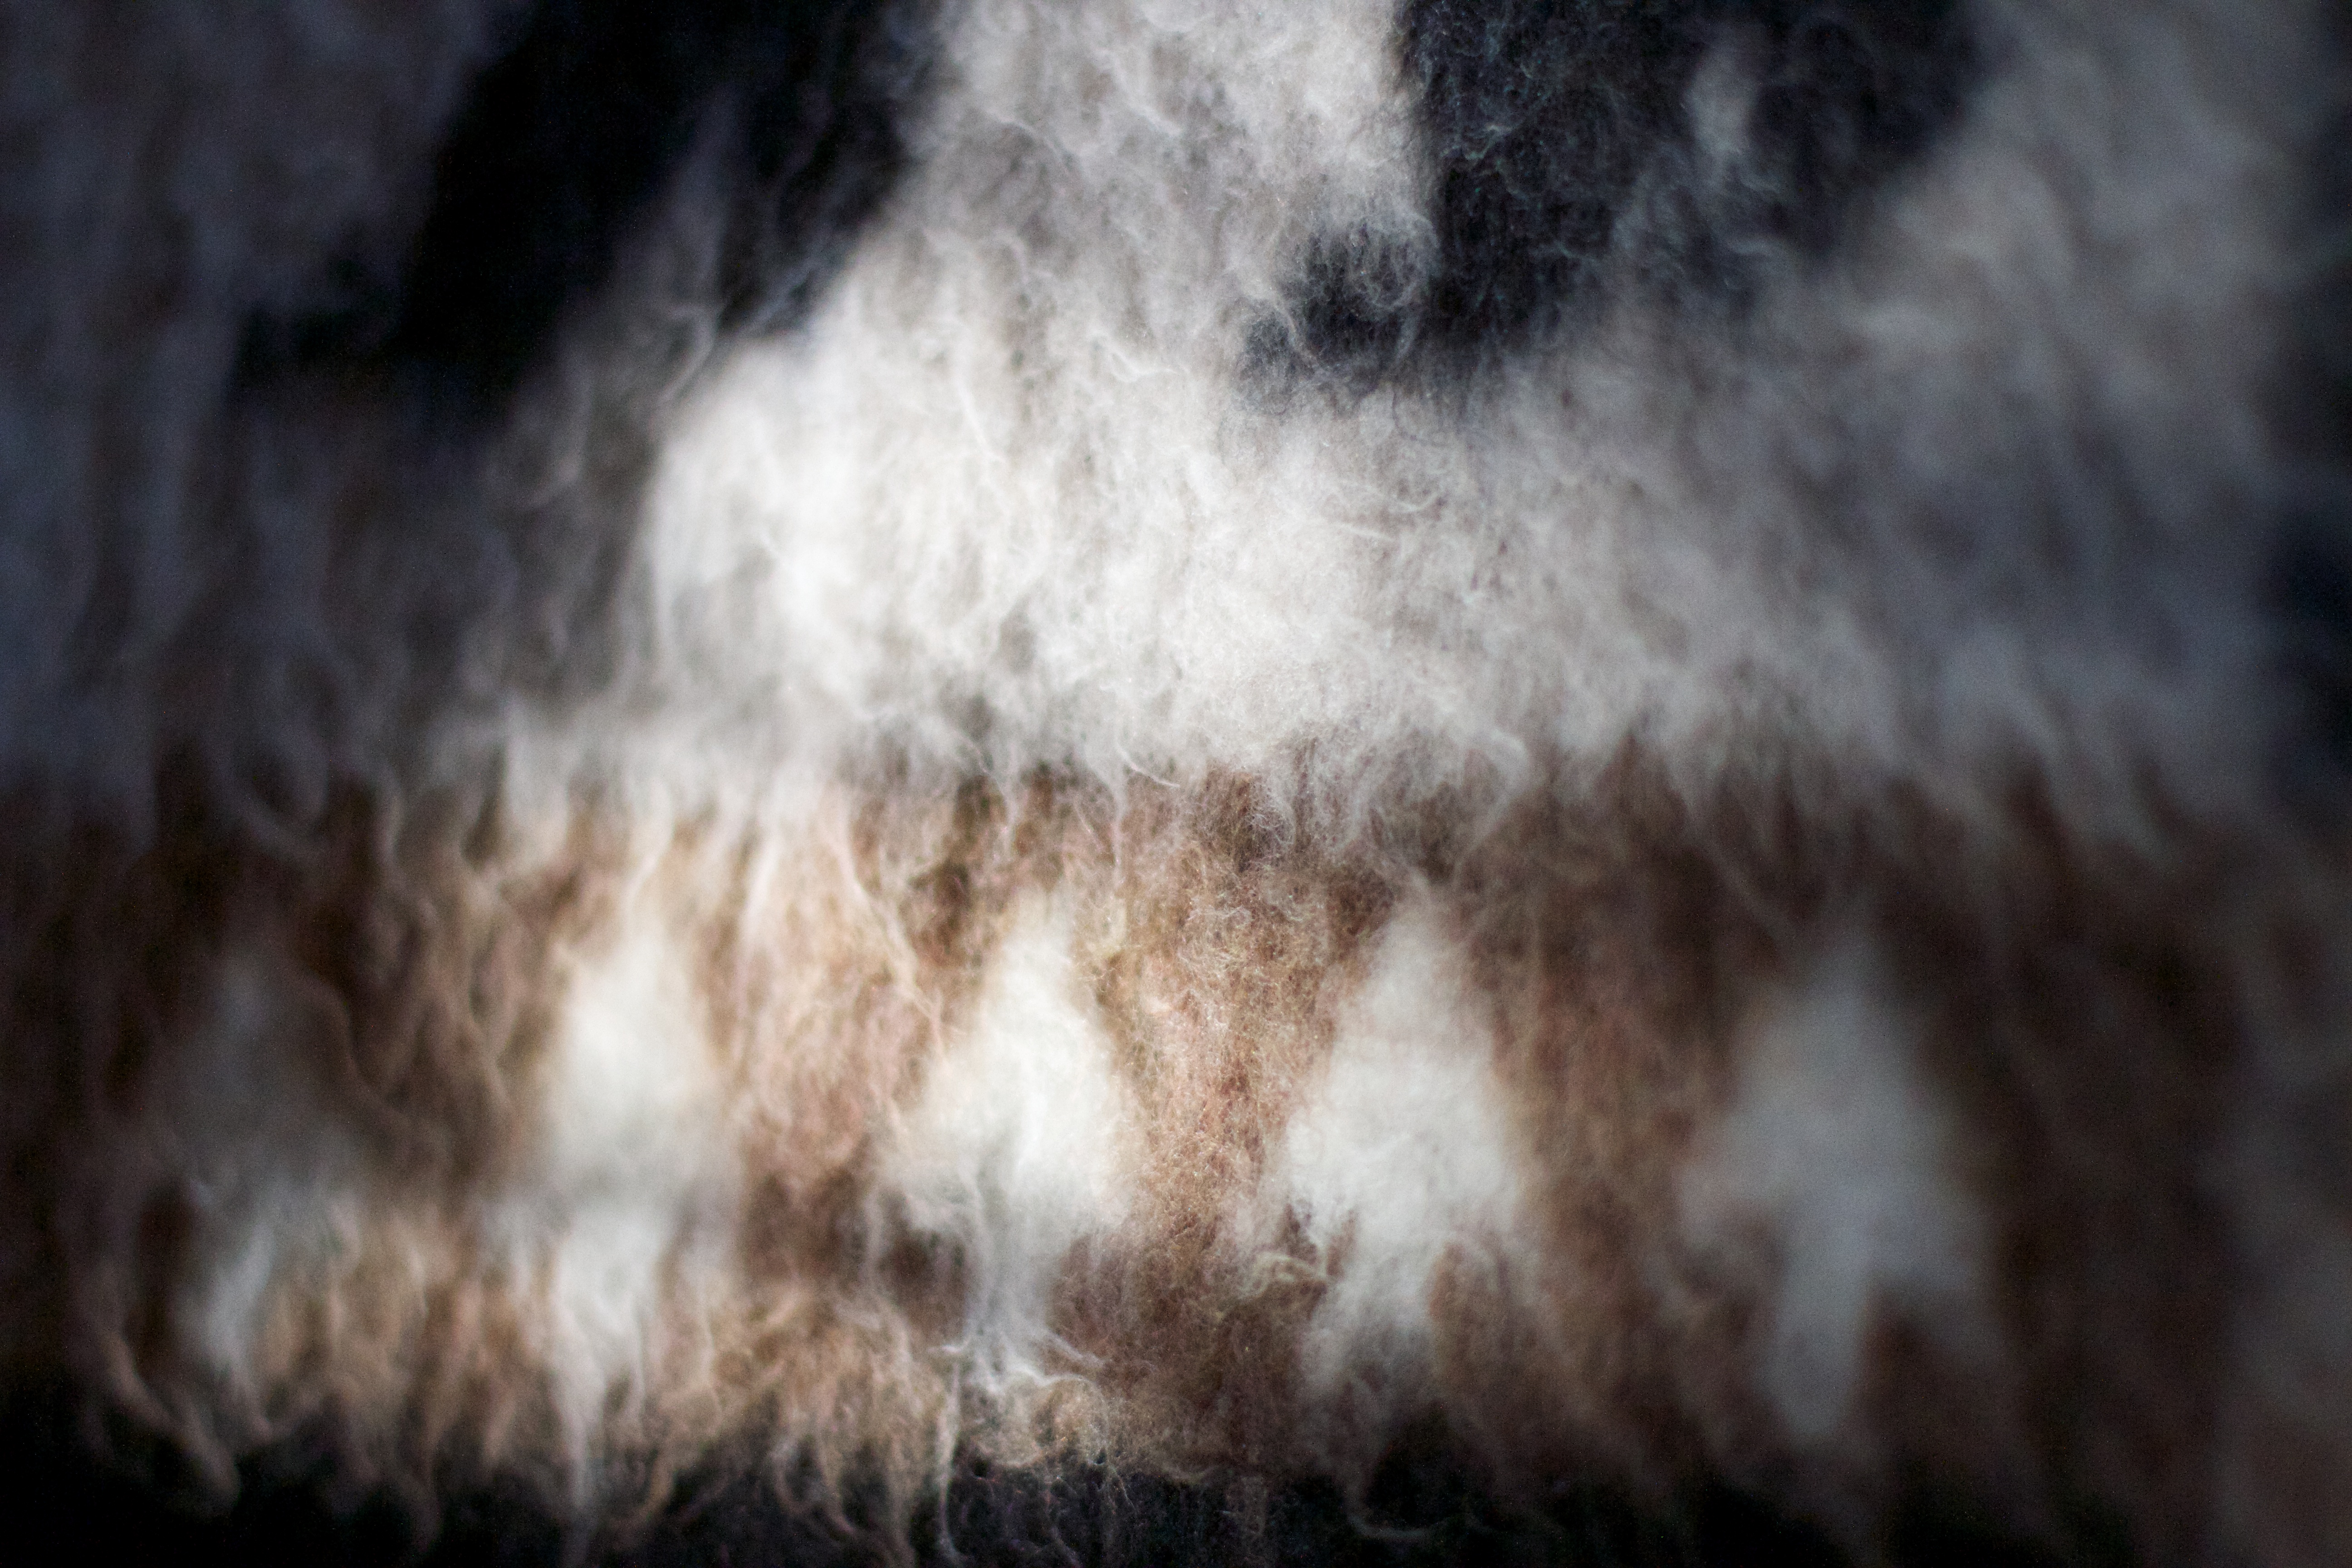
snow, sunlight, fur, weather, darkness, close up, freezing, macro photography